Corby

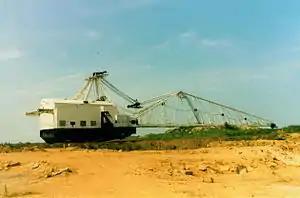
Sundew dragline excavator was a local landmark

In 1967 the British steel industry was nationalised and the Stewarts & Lloyds steel tube works at Corby became part of British Steel Corporation. The Government approved a ten-year development strategy with expenditure of £3,000 million from 1973 onwards, the objective of which was to convert BSC from a large number of small scale works, using largely obsolete equipment, to a far more compact organisation with highly competitive plant.